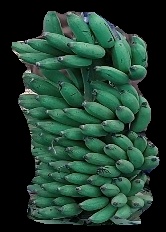
Variety: elakki-bale
Grade: grade1